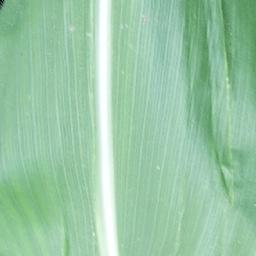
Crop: corn
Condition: (maize)_healthy